Dorothy Circus Gallery

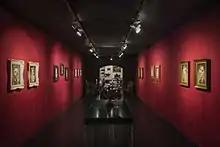
Dorothy Circus Gallery Rome

Dorothy Circus Gallery is a contemporary art gallery exhibiting artworks belonging to lowbrow, graffiti, and street art.